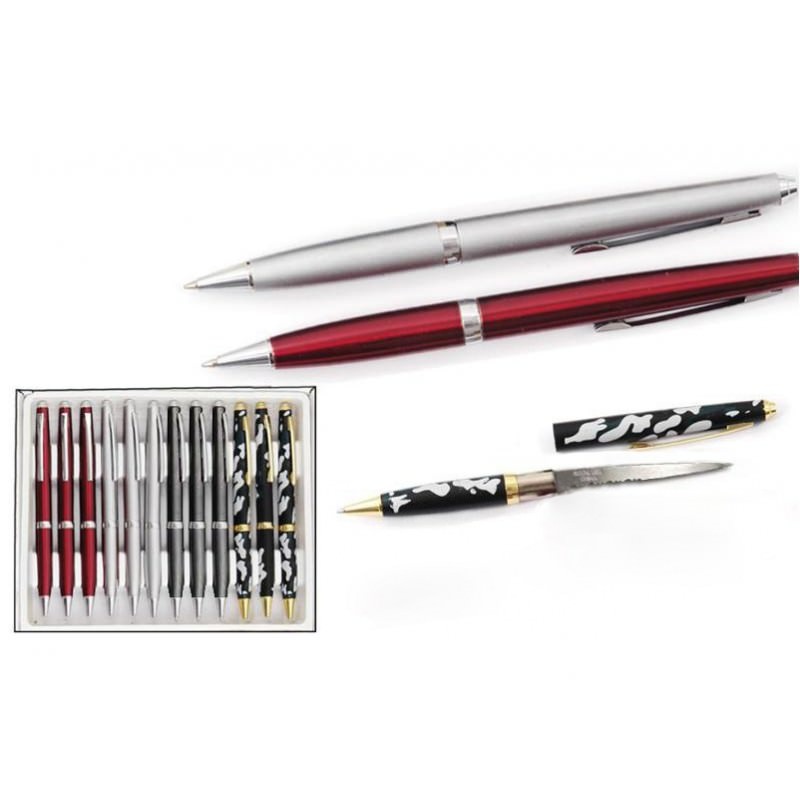
One Dozen Assorted Color Letter Opener Pen With Hidden Knife Set
One Dozen Assorted Color Letter Opener Pen With Hidden Knife Set. Featuring serrated edge blade.
Brand: MJCK Tactical
Category: Office Supplies > Office Instruments > Letter Openers